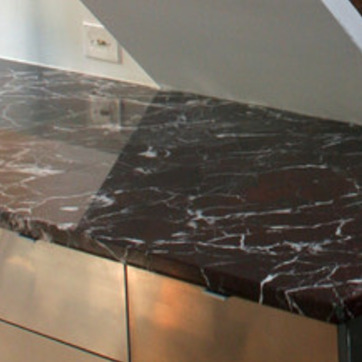
Material: polishedstone